Merced River

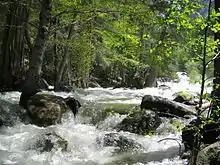
Salmon were historically able to swim as far upstream as Happy Isles, seen here, but dams now block them from doing so

According to a study in 2006, there were 37 fish species, 127 bird species, and 140 insect and invertebrate species found in the Merced River watershed. Due to differences in climate, there is a large disparity between species found in the upper watershed (above Lake McClure) and along the lower river.